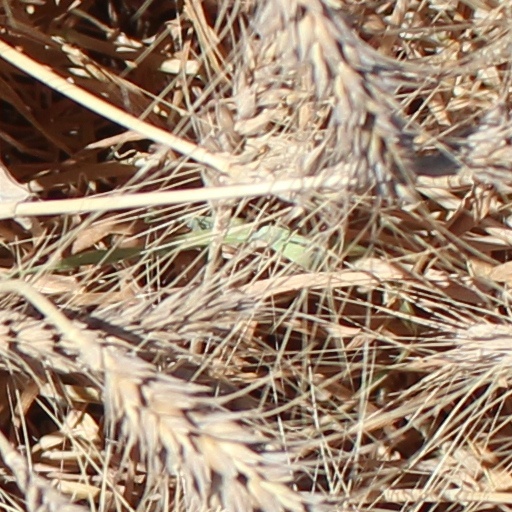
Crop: wheat